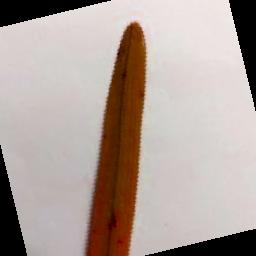
Label: Rice___Brown_Spot